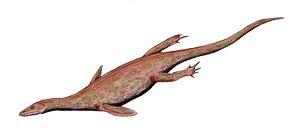
Lariosaurus est un genre éteint de sauroptérygiens du Trias appartenant à la famille des Lariosauridae.
La liste suivante comprend tous les genres qui sont inclus dans l'ordre des Nothosauroidea et des Pistosauroidea, en excluant les plésiosaures.